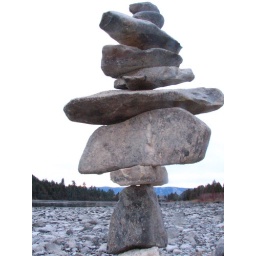
I went to the Flathead river to throw rocks in the water but wound up stacking them instead